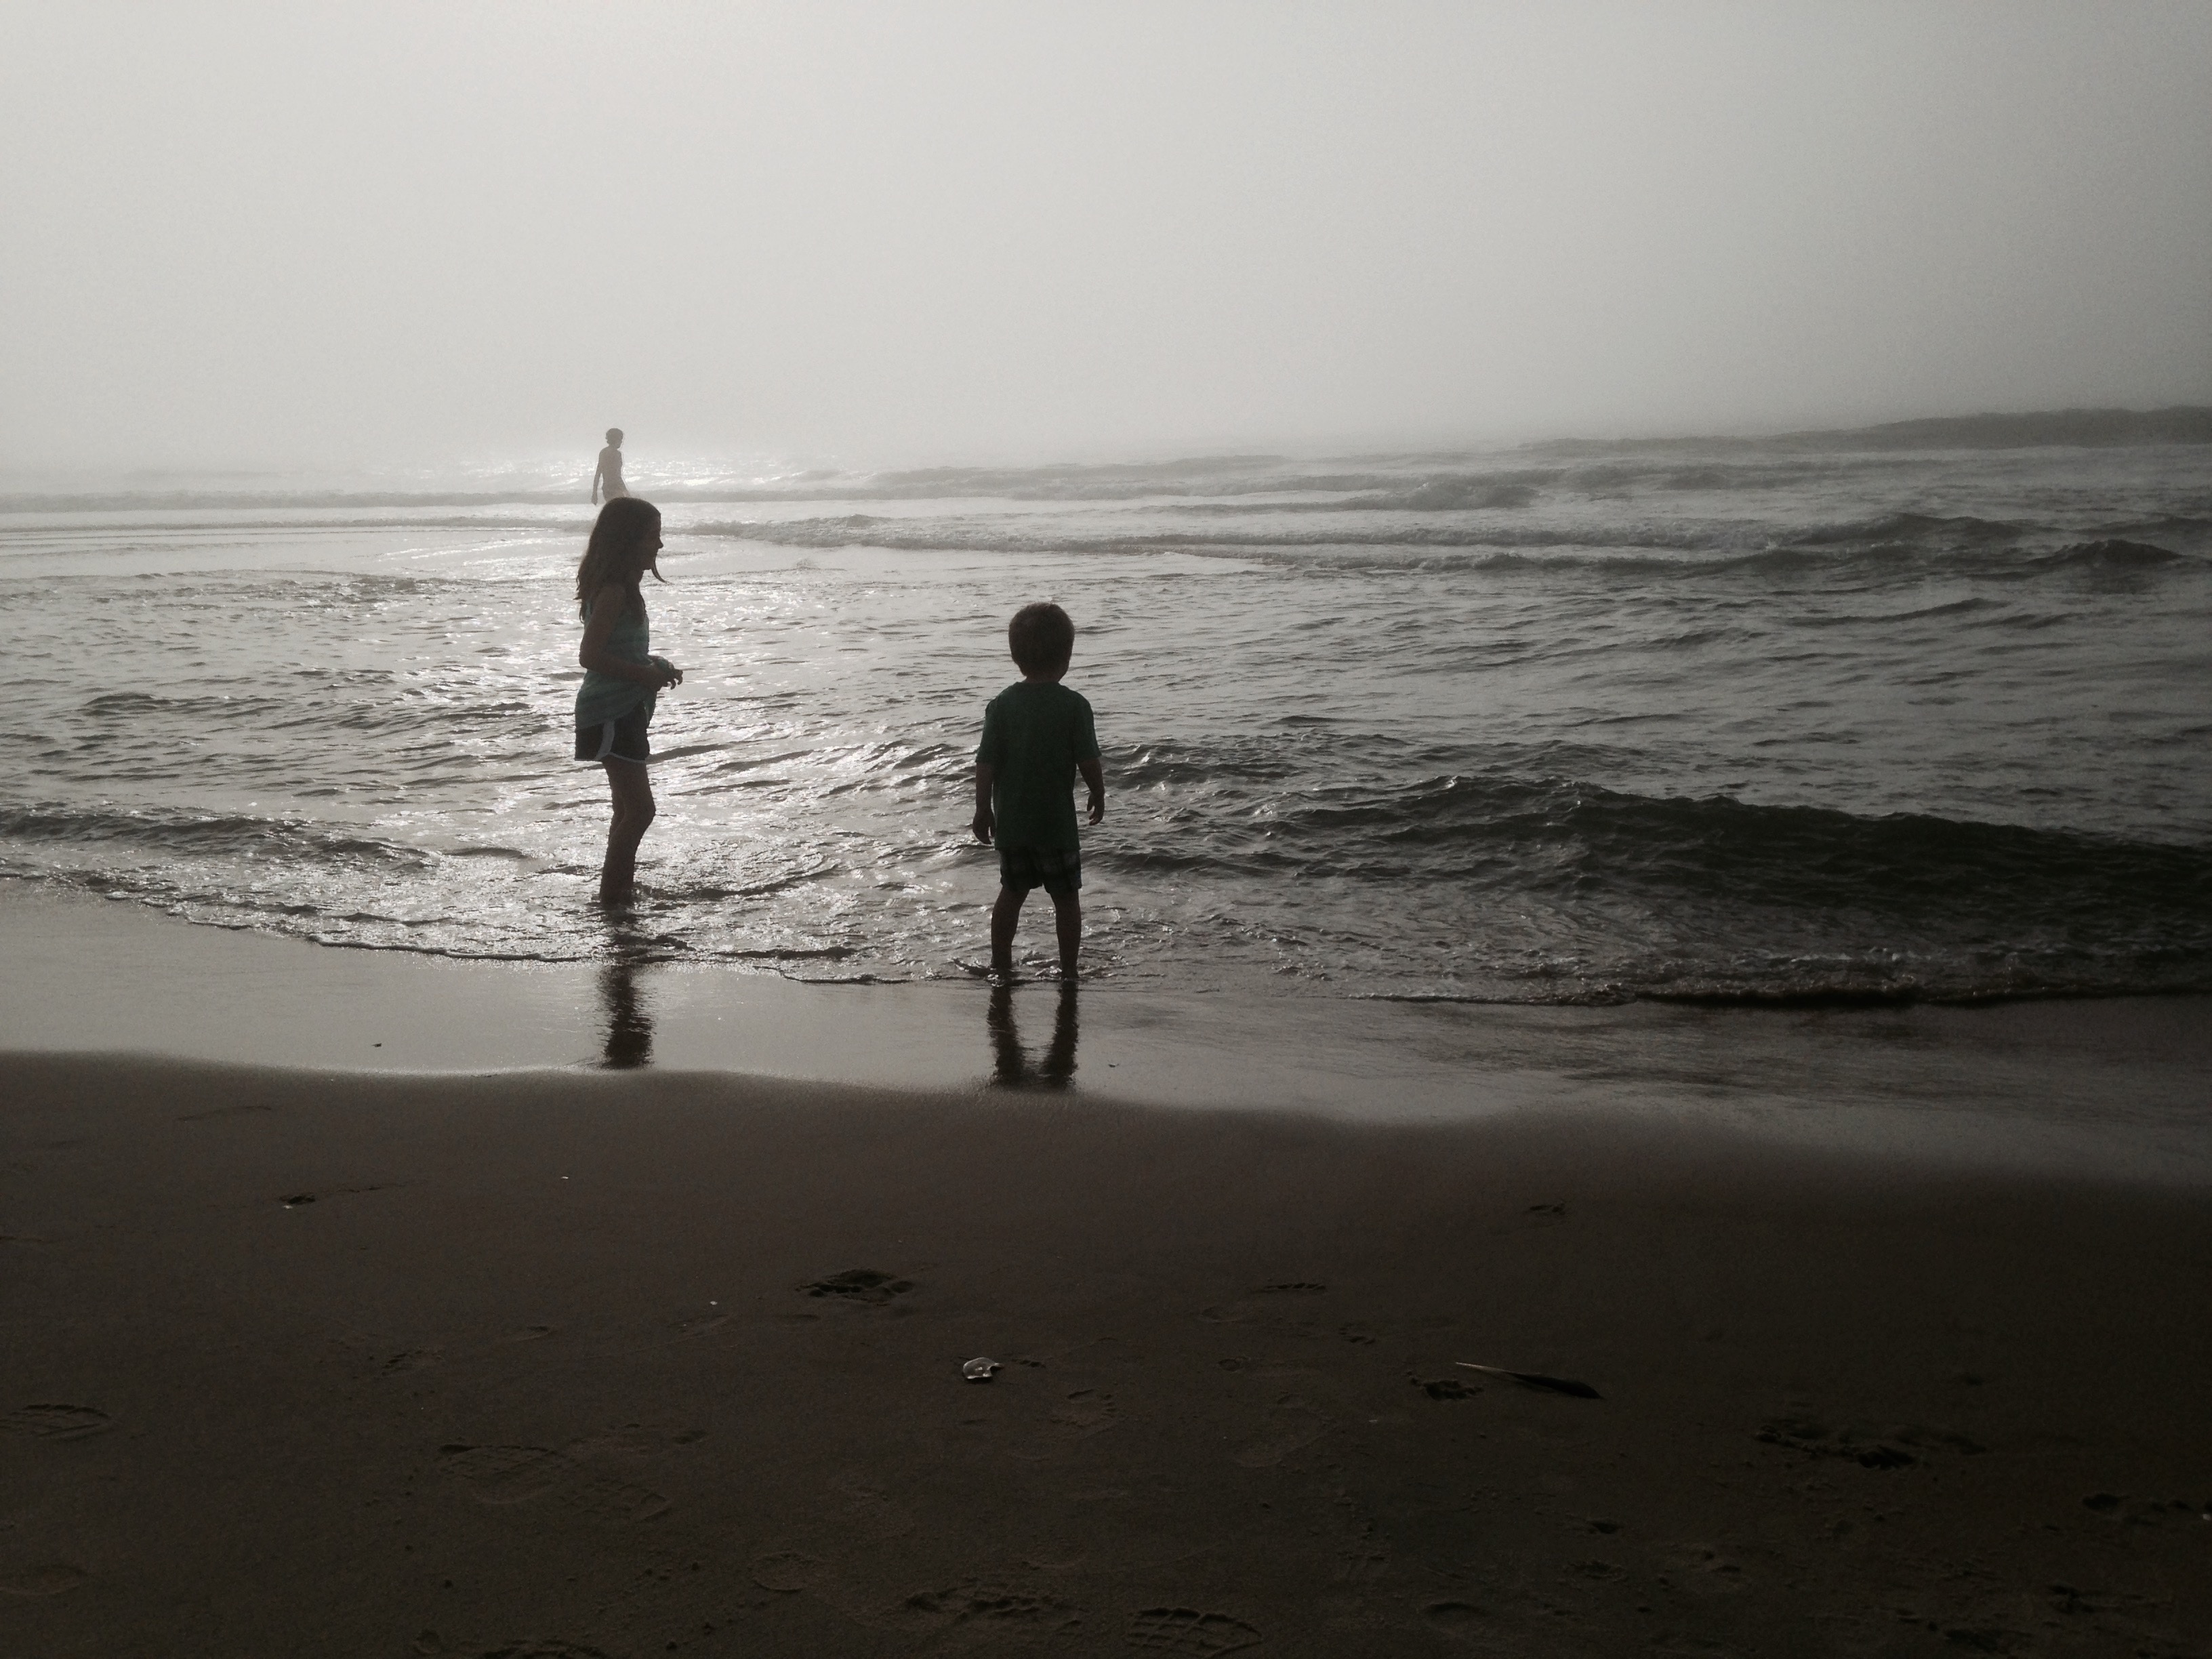
beach, sea, coast, water, sand, ocean, horizon, sunset, morning, shore, wave, body of water, atmospheric phenomenon, wind wave